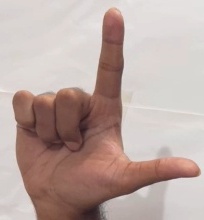
ASL sign: L